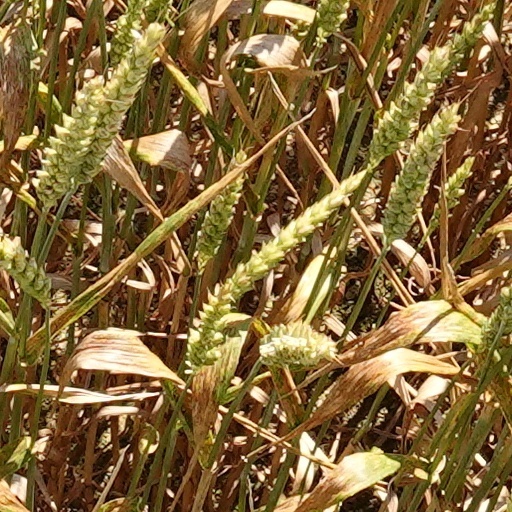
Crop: wheat